C0719 RNA

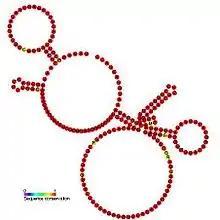
Predicted secondary structure and sequence conservation of C0719

The C0719 RNA is a bacterial non-coding RNA of 222 nucleotides in length that is found between the "yghK" and "glcB" genes in the genomes of "Escherichia coli" and "Shigella flexneri". This non-coding RNA was originally identified in "E. coli" using high-density oligonucleotide probe arrays (microarray.) The function of this ncRNA is unknown.